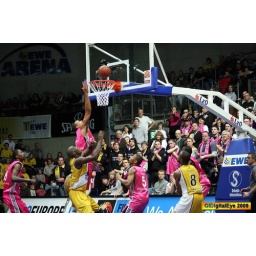
oldenburg ewe baskets vs bonn foto by OlDigitalEye 2009 01 31 8049_2